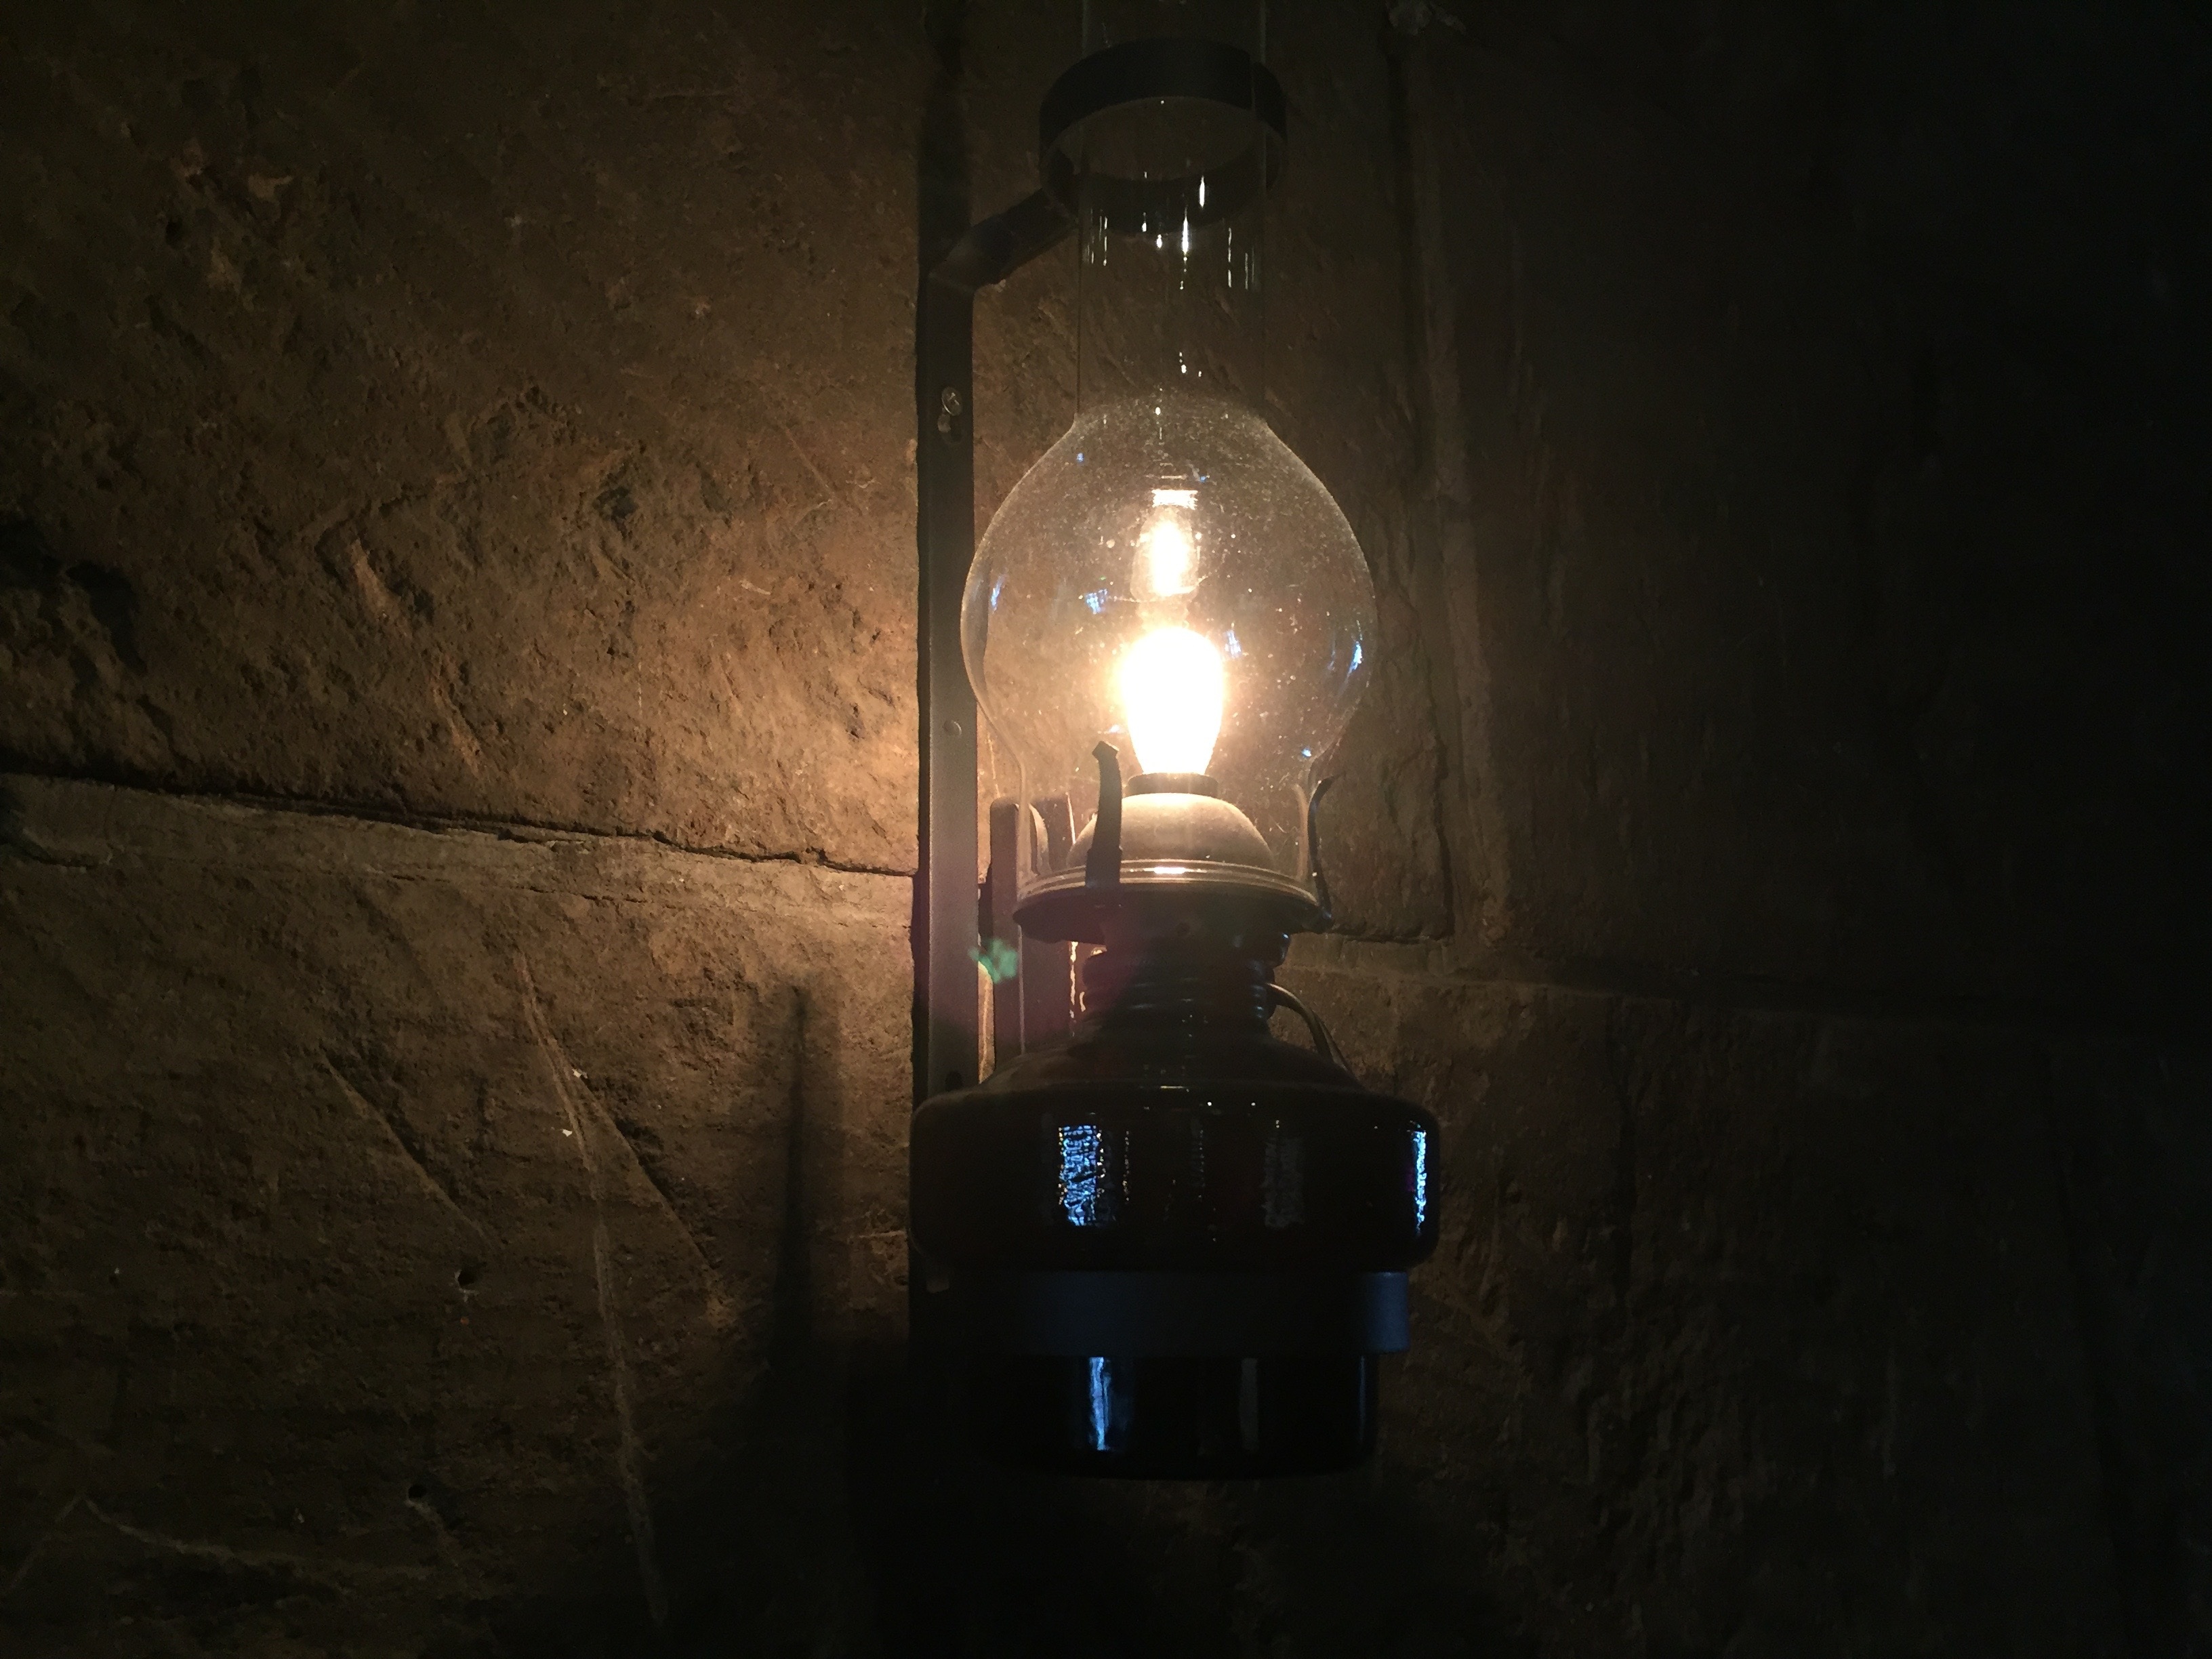
light, night, reflection, fishing, darkness, street light, lighting, light fixture, gas, midnight